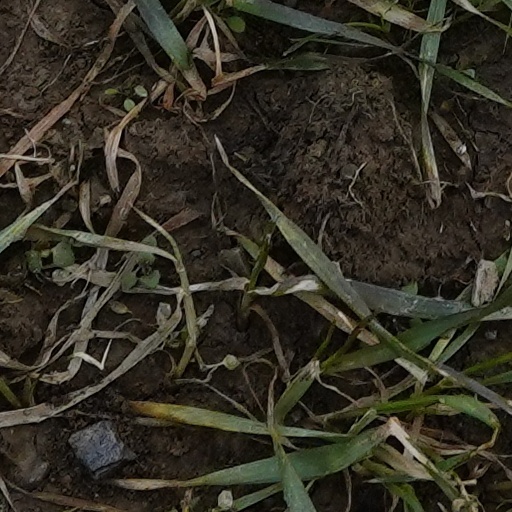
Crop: wheat